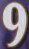
Number: 9